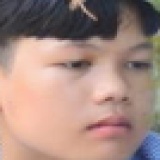
ca sĩ Leg